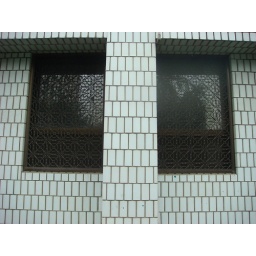
cool building near my house